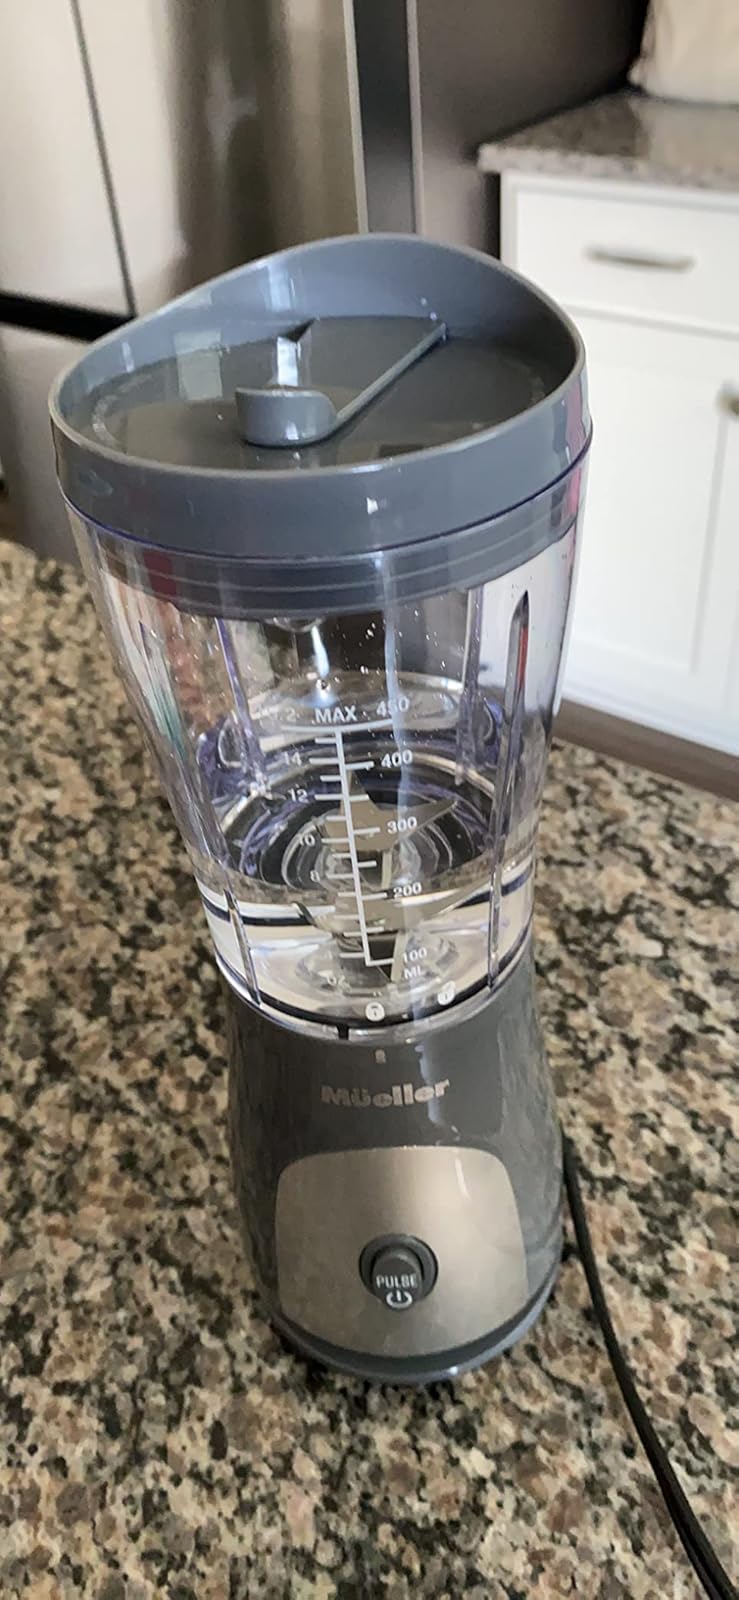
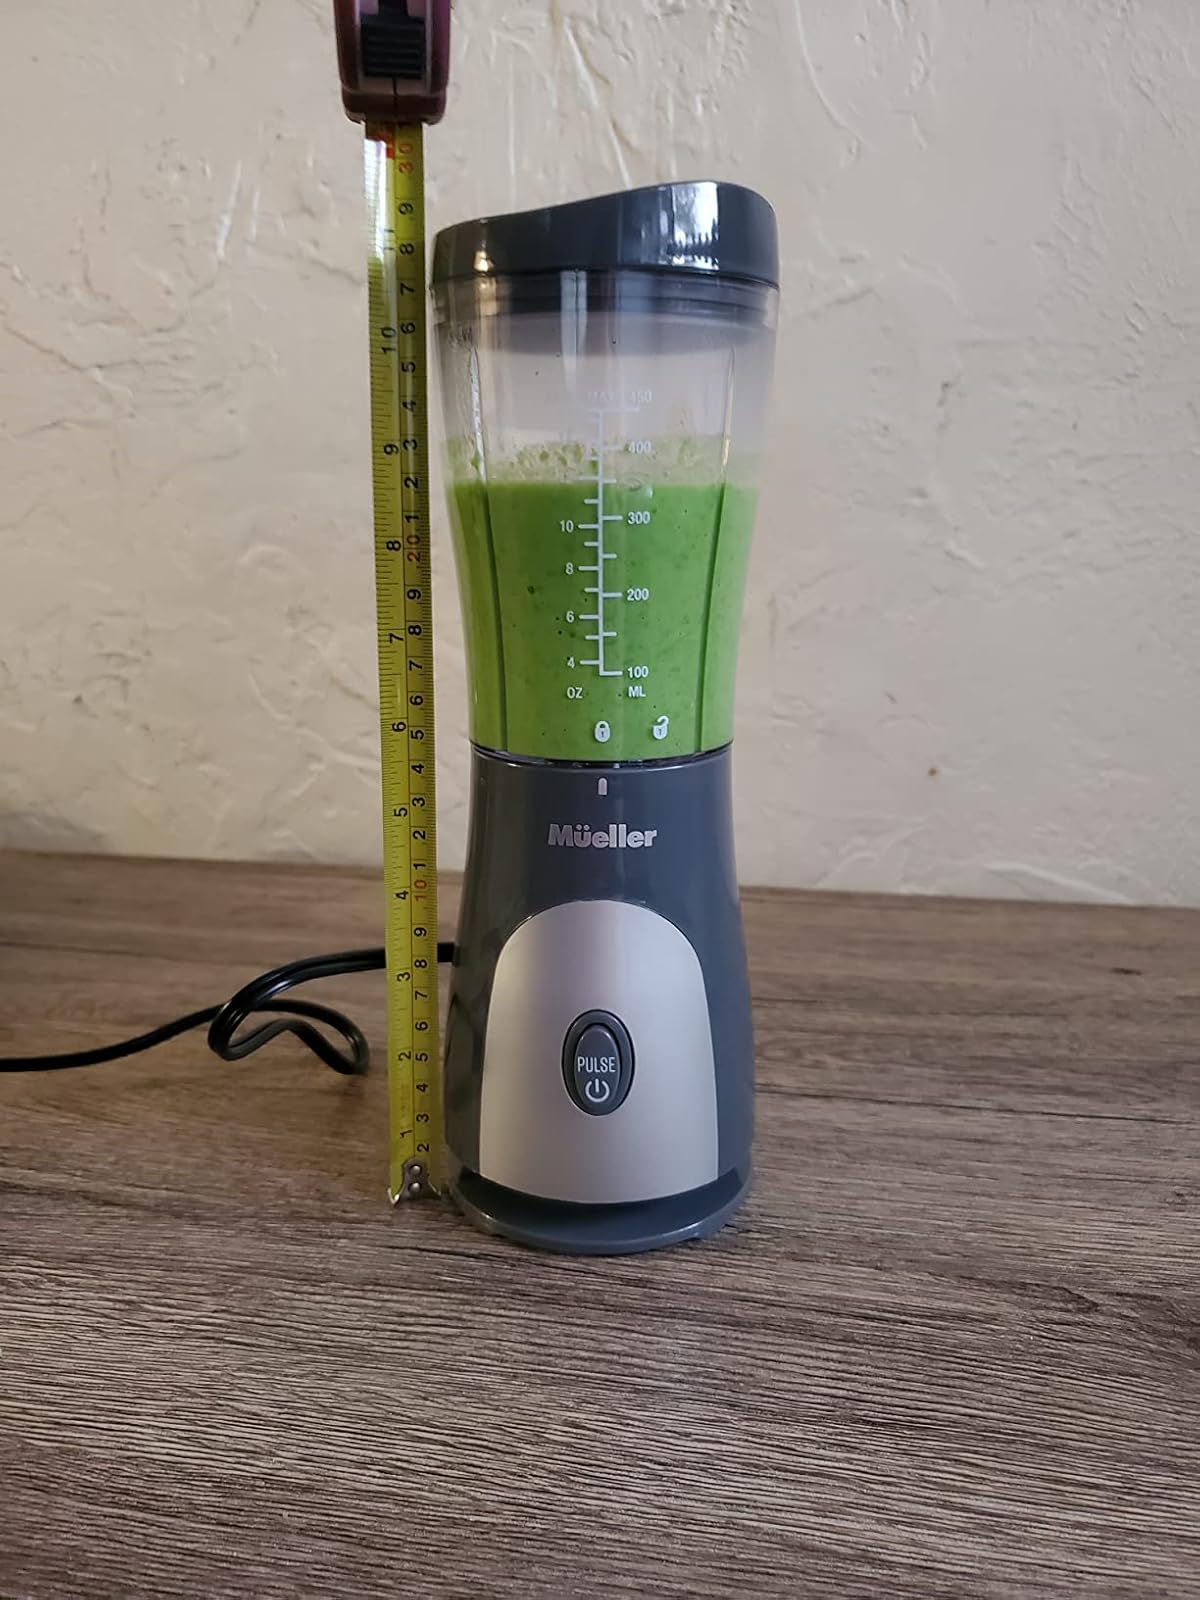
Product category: items_blender
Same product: yes